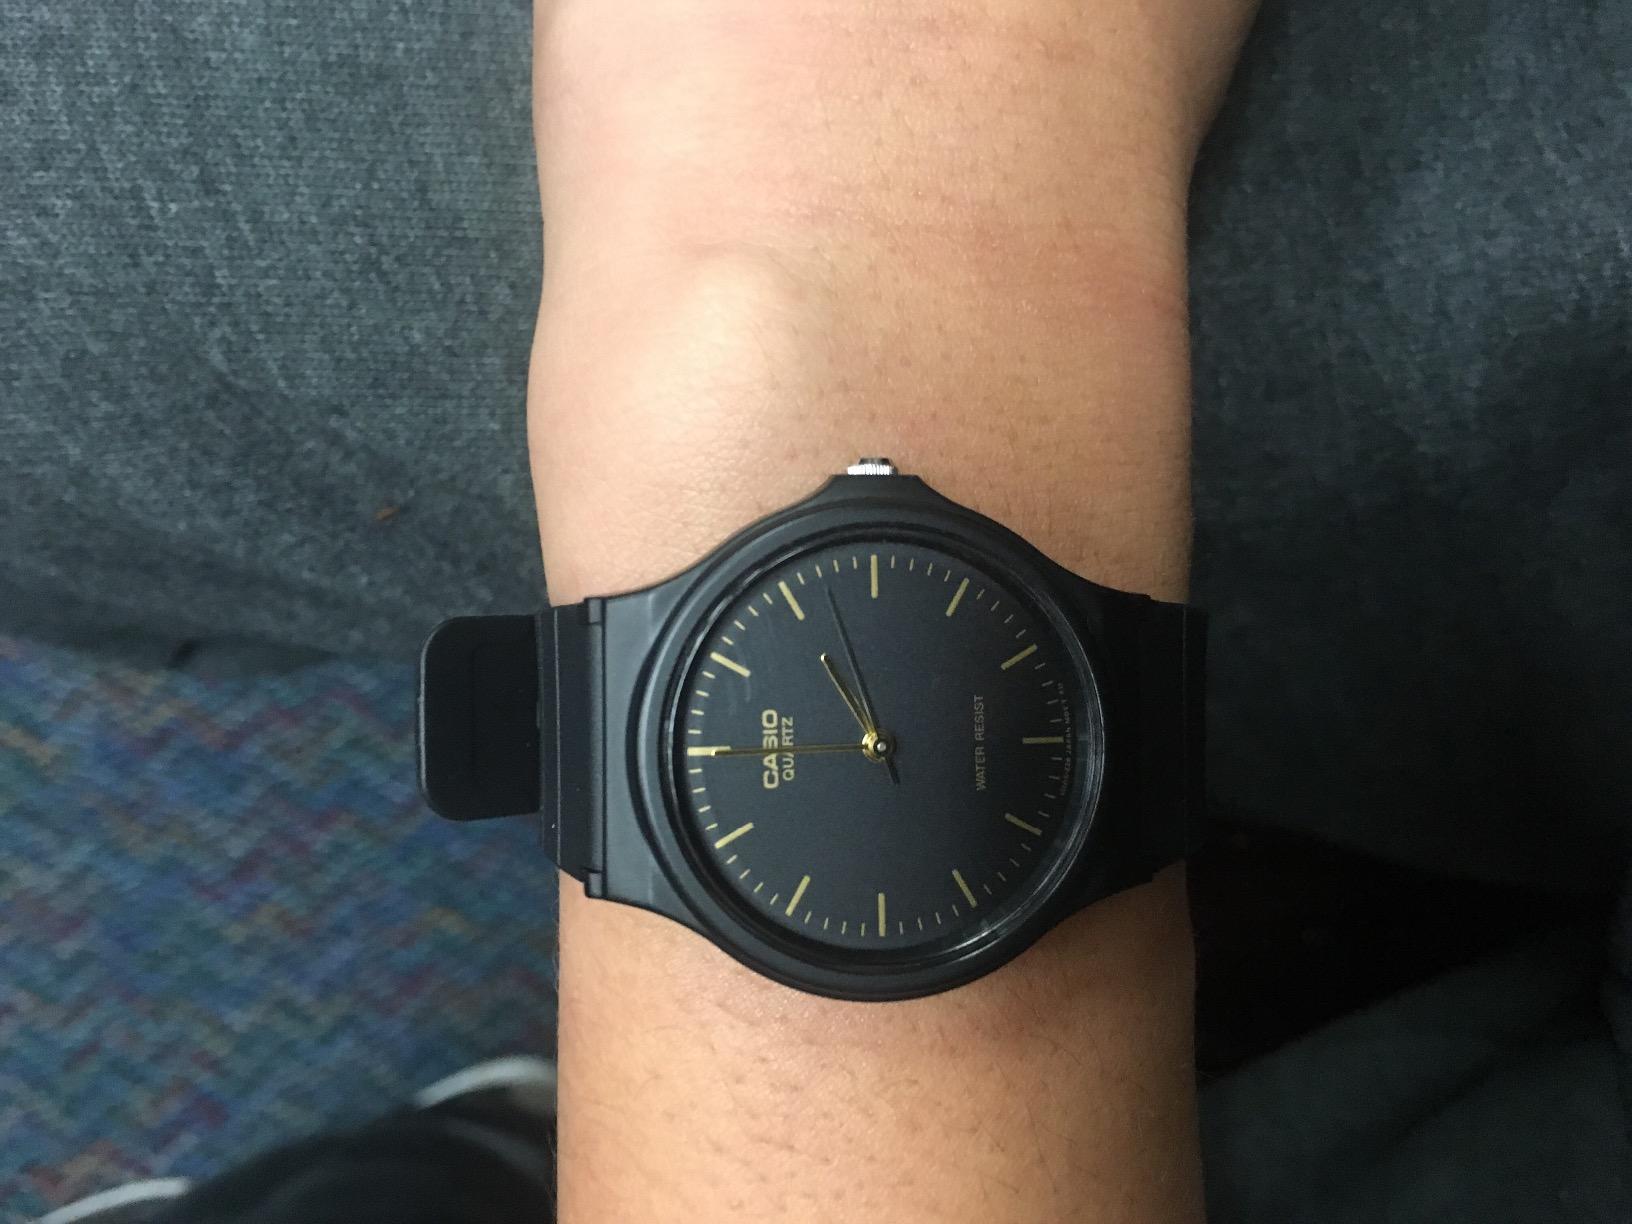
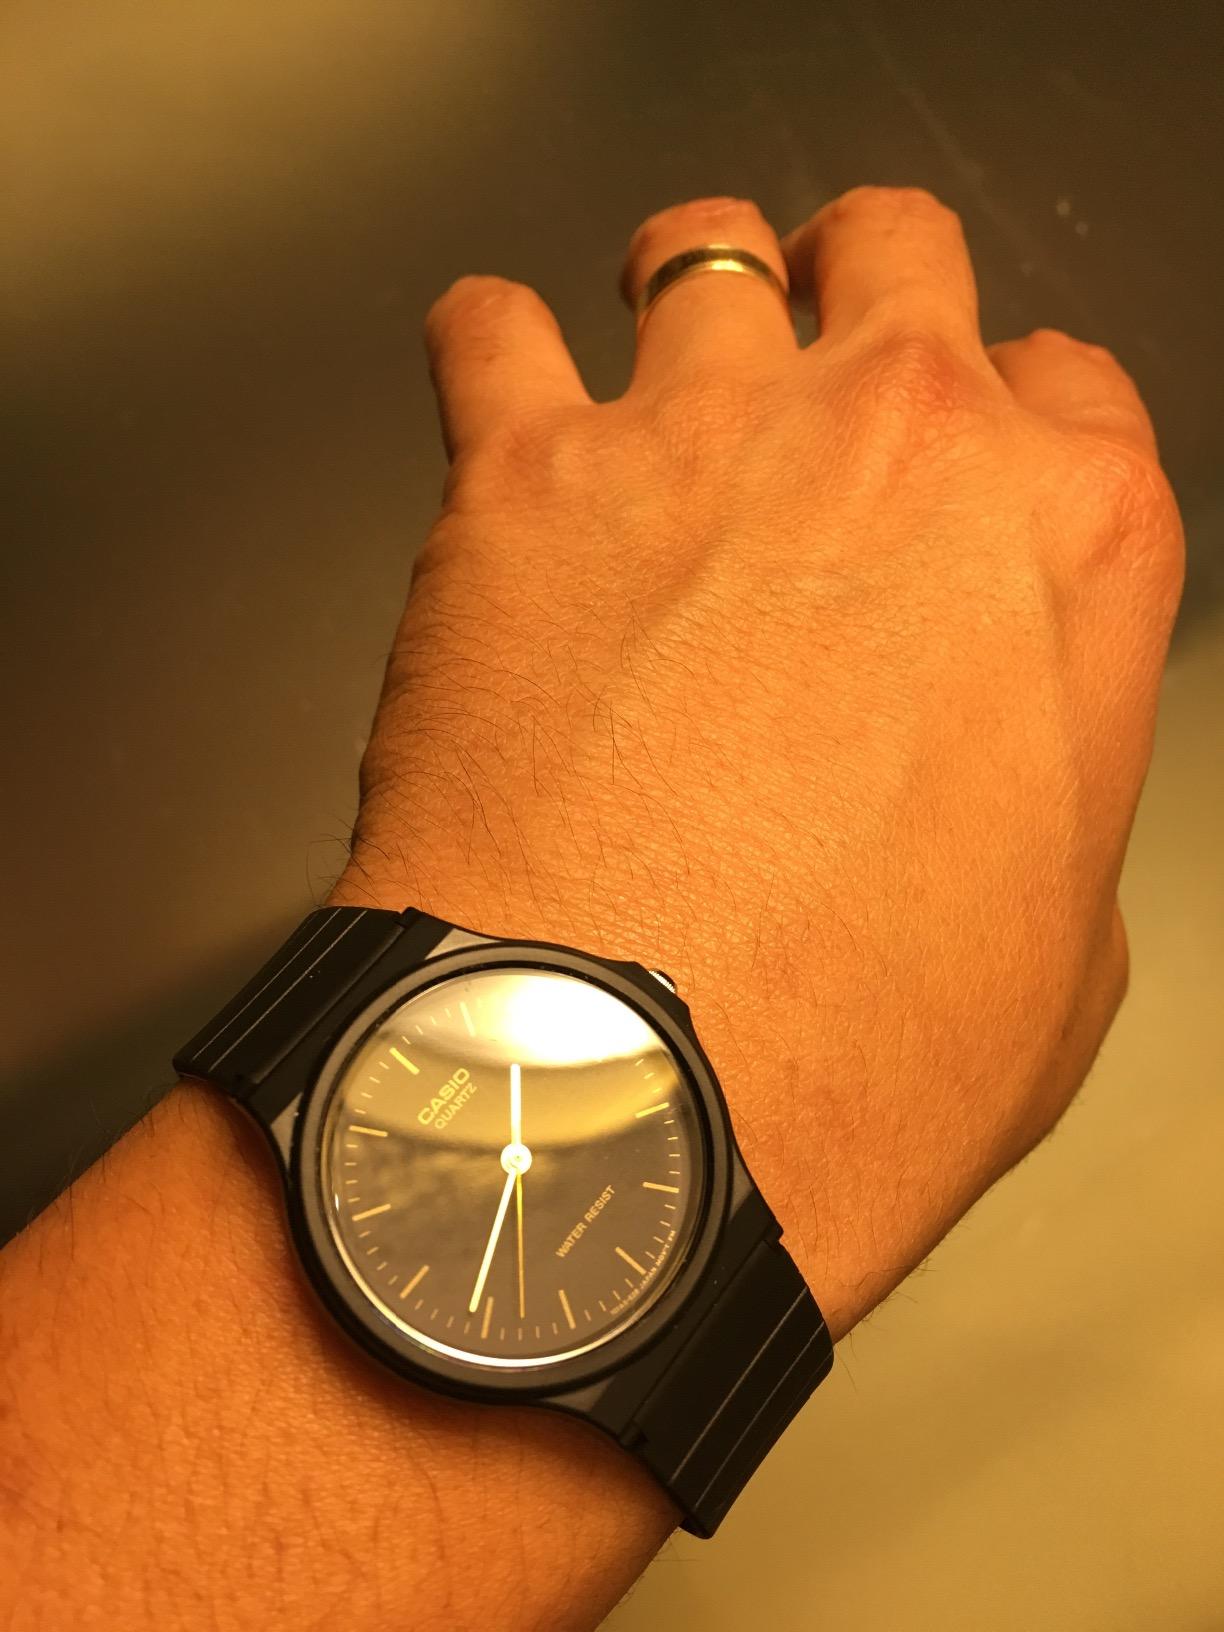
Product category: accessories_watch
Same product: yes